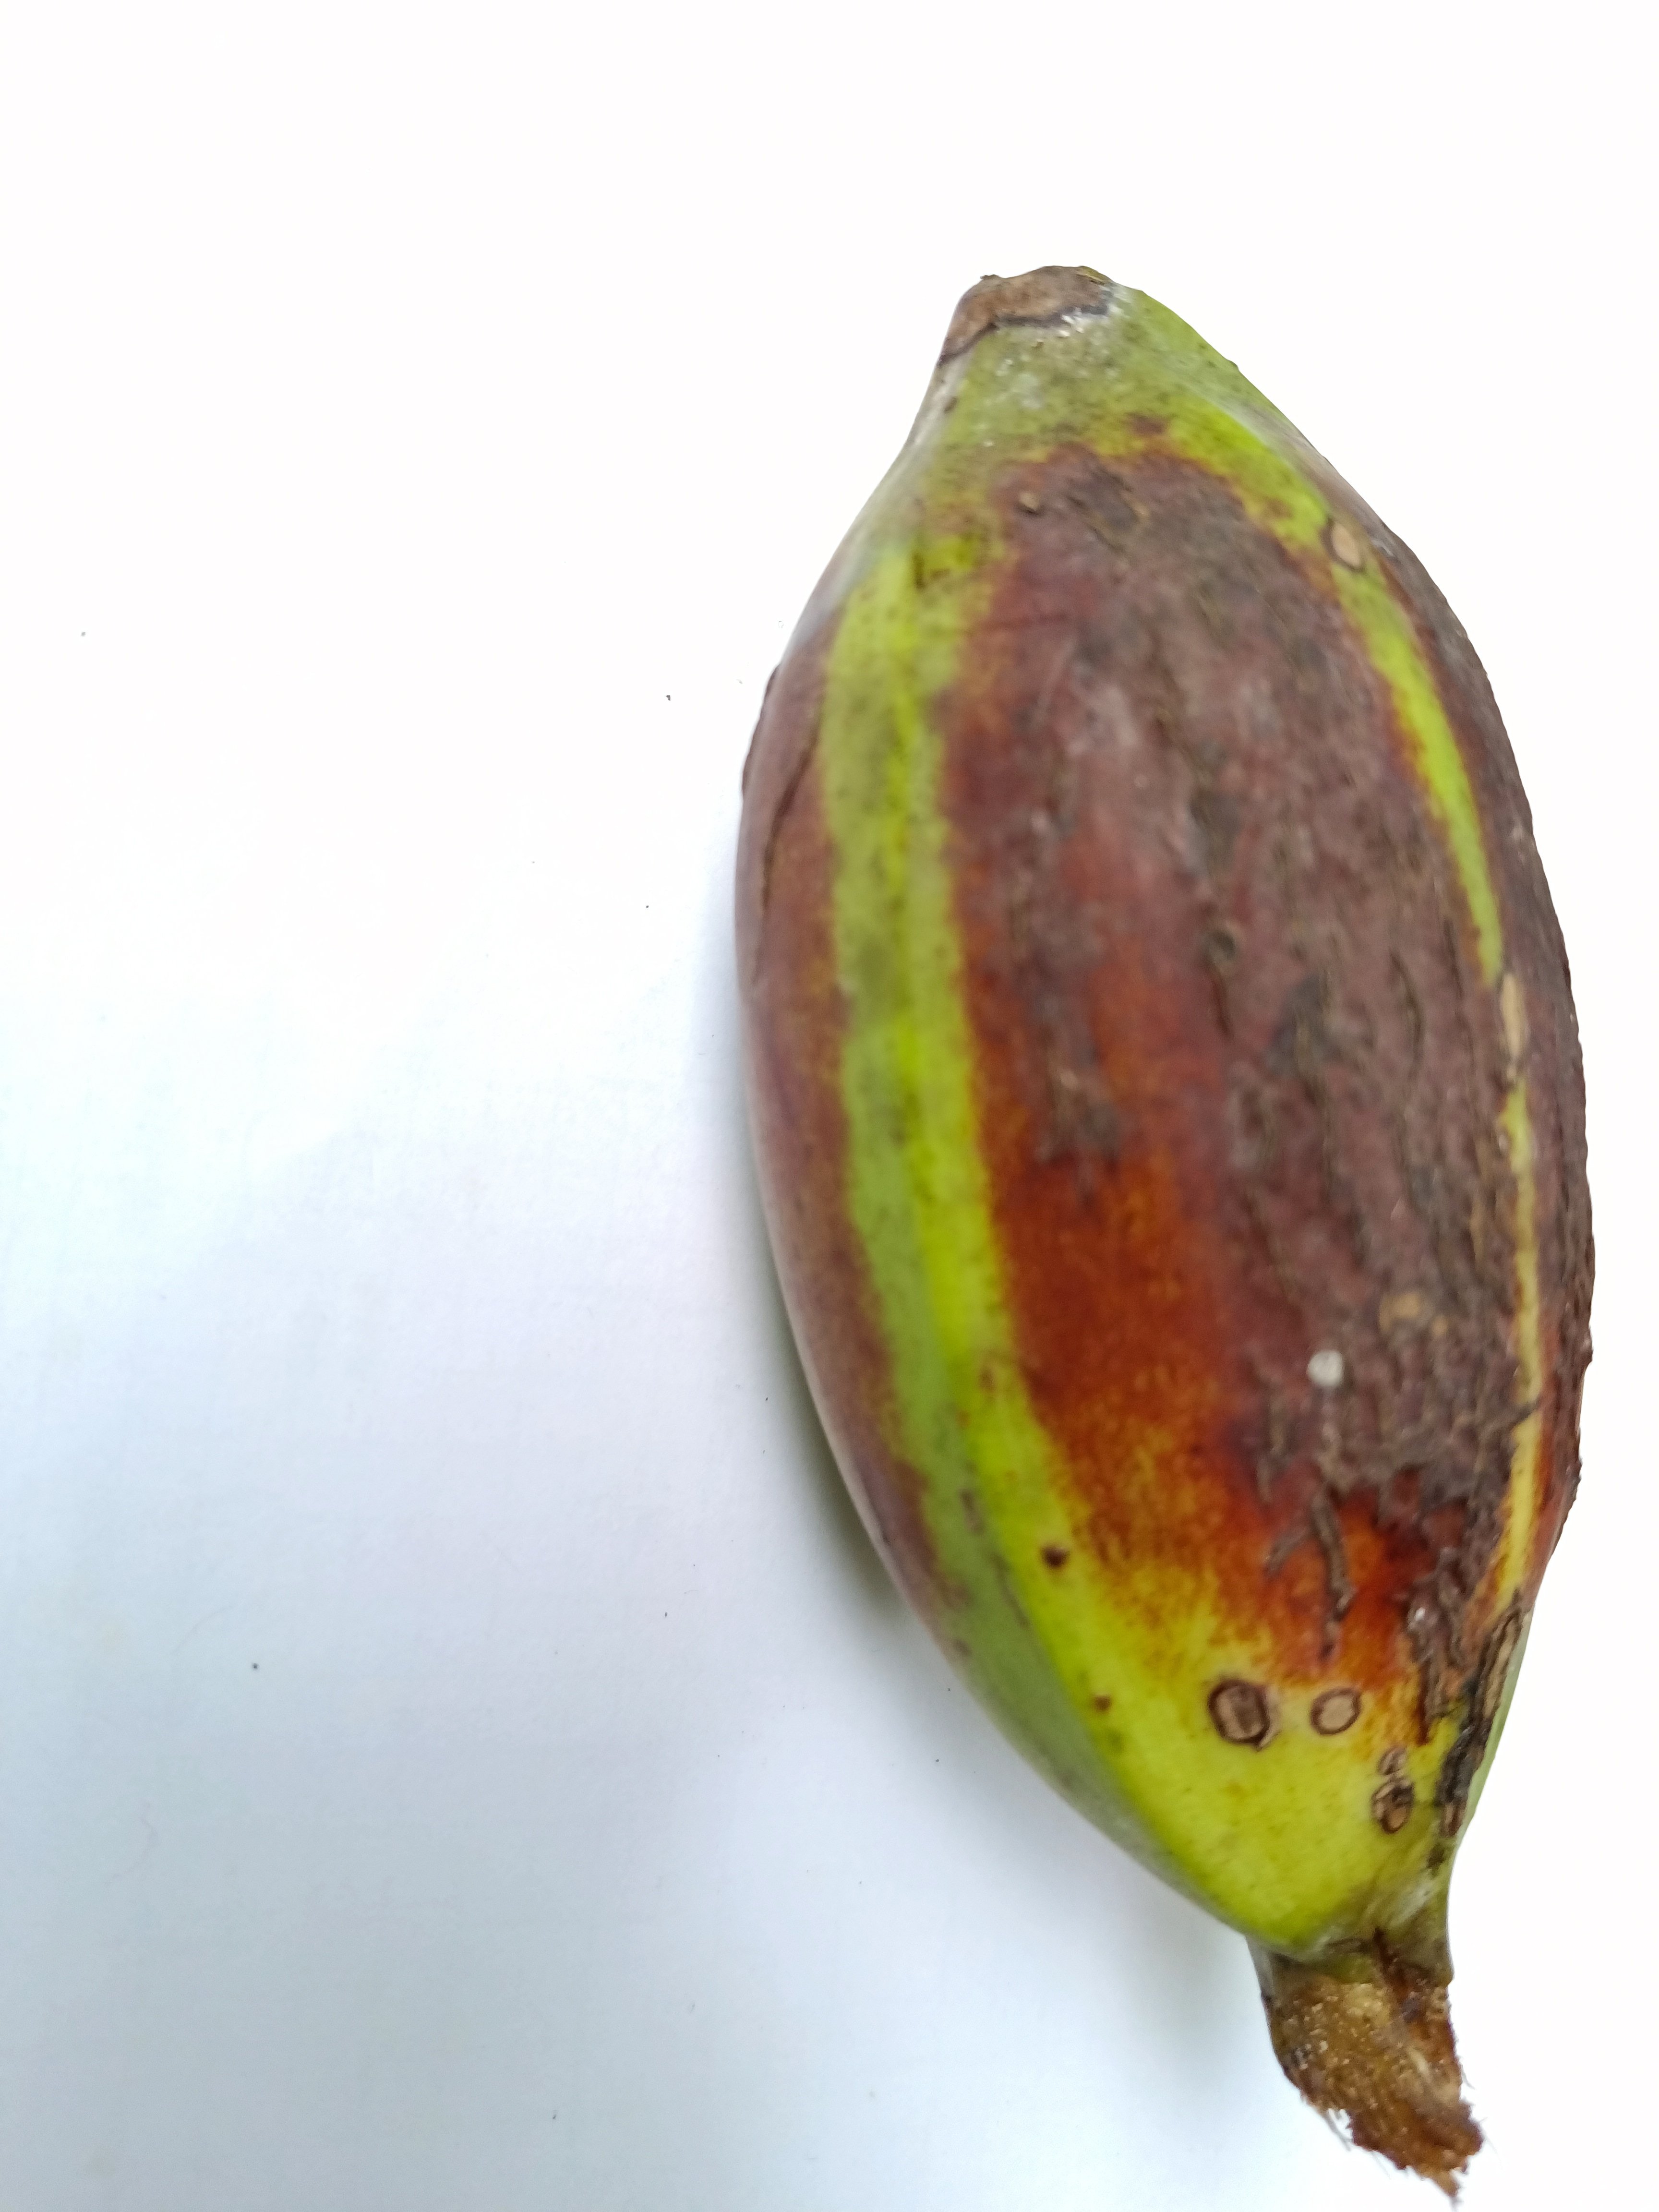
Banana variety: Bichi